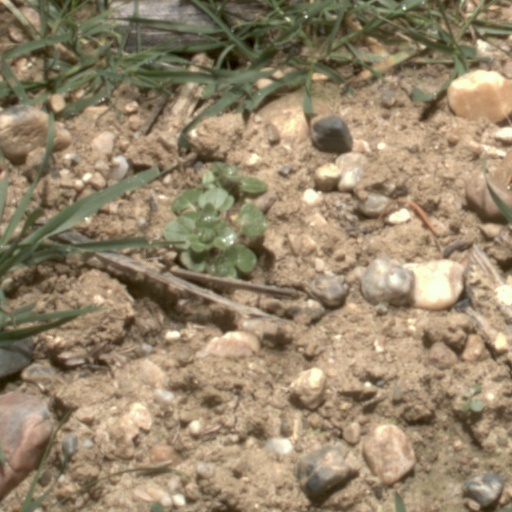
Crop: wheat